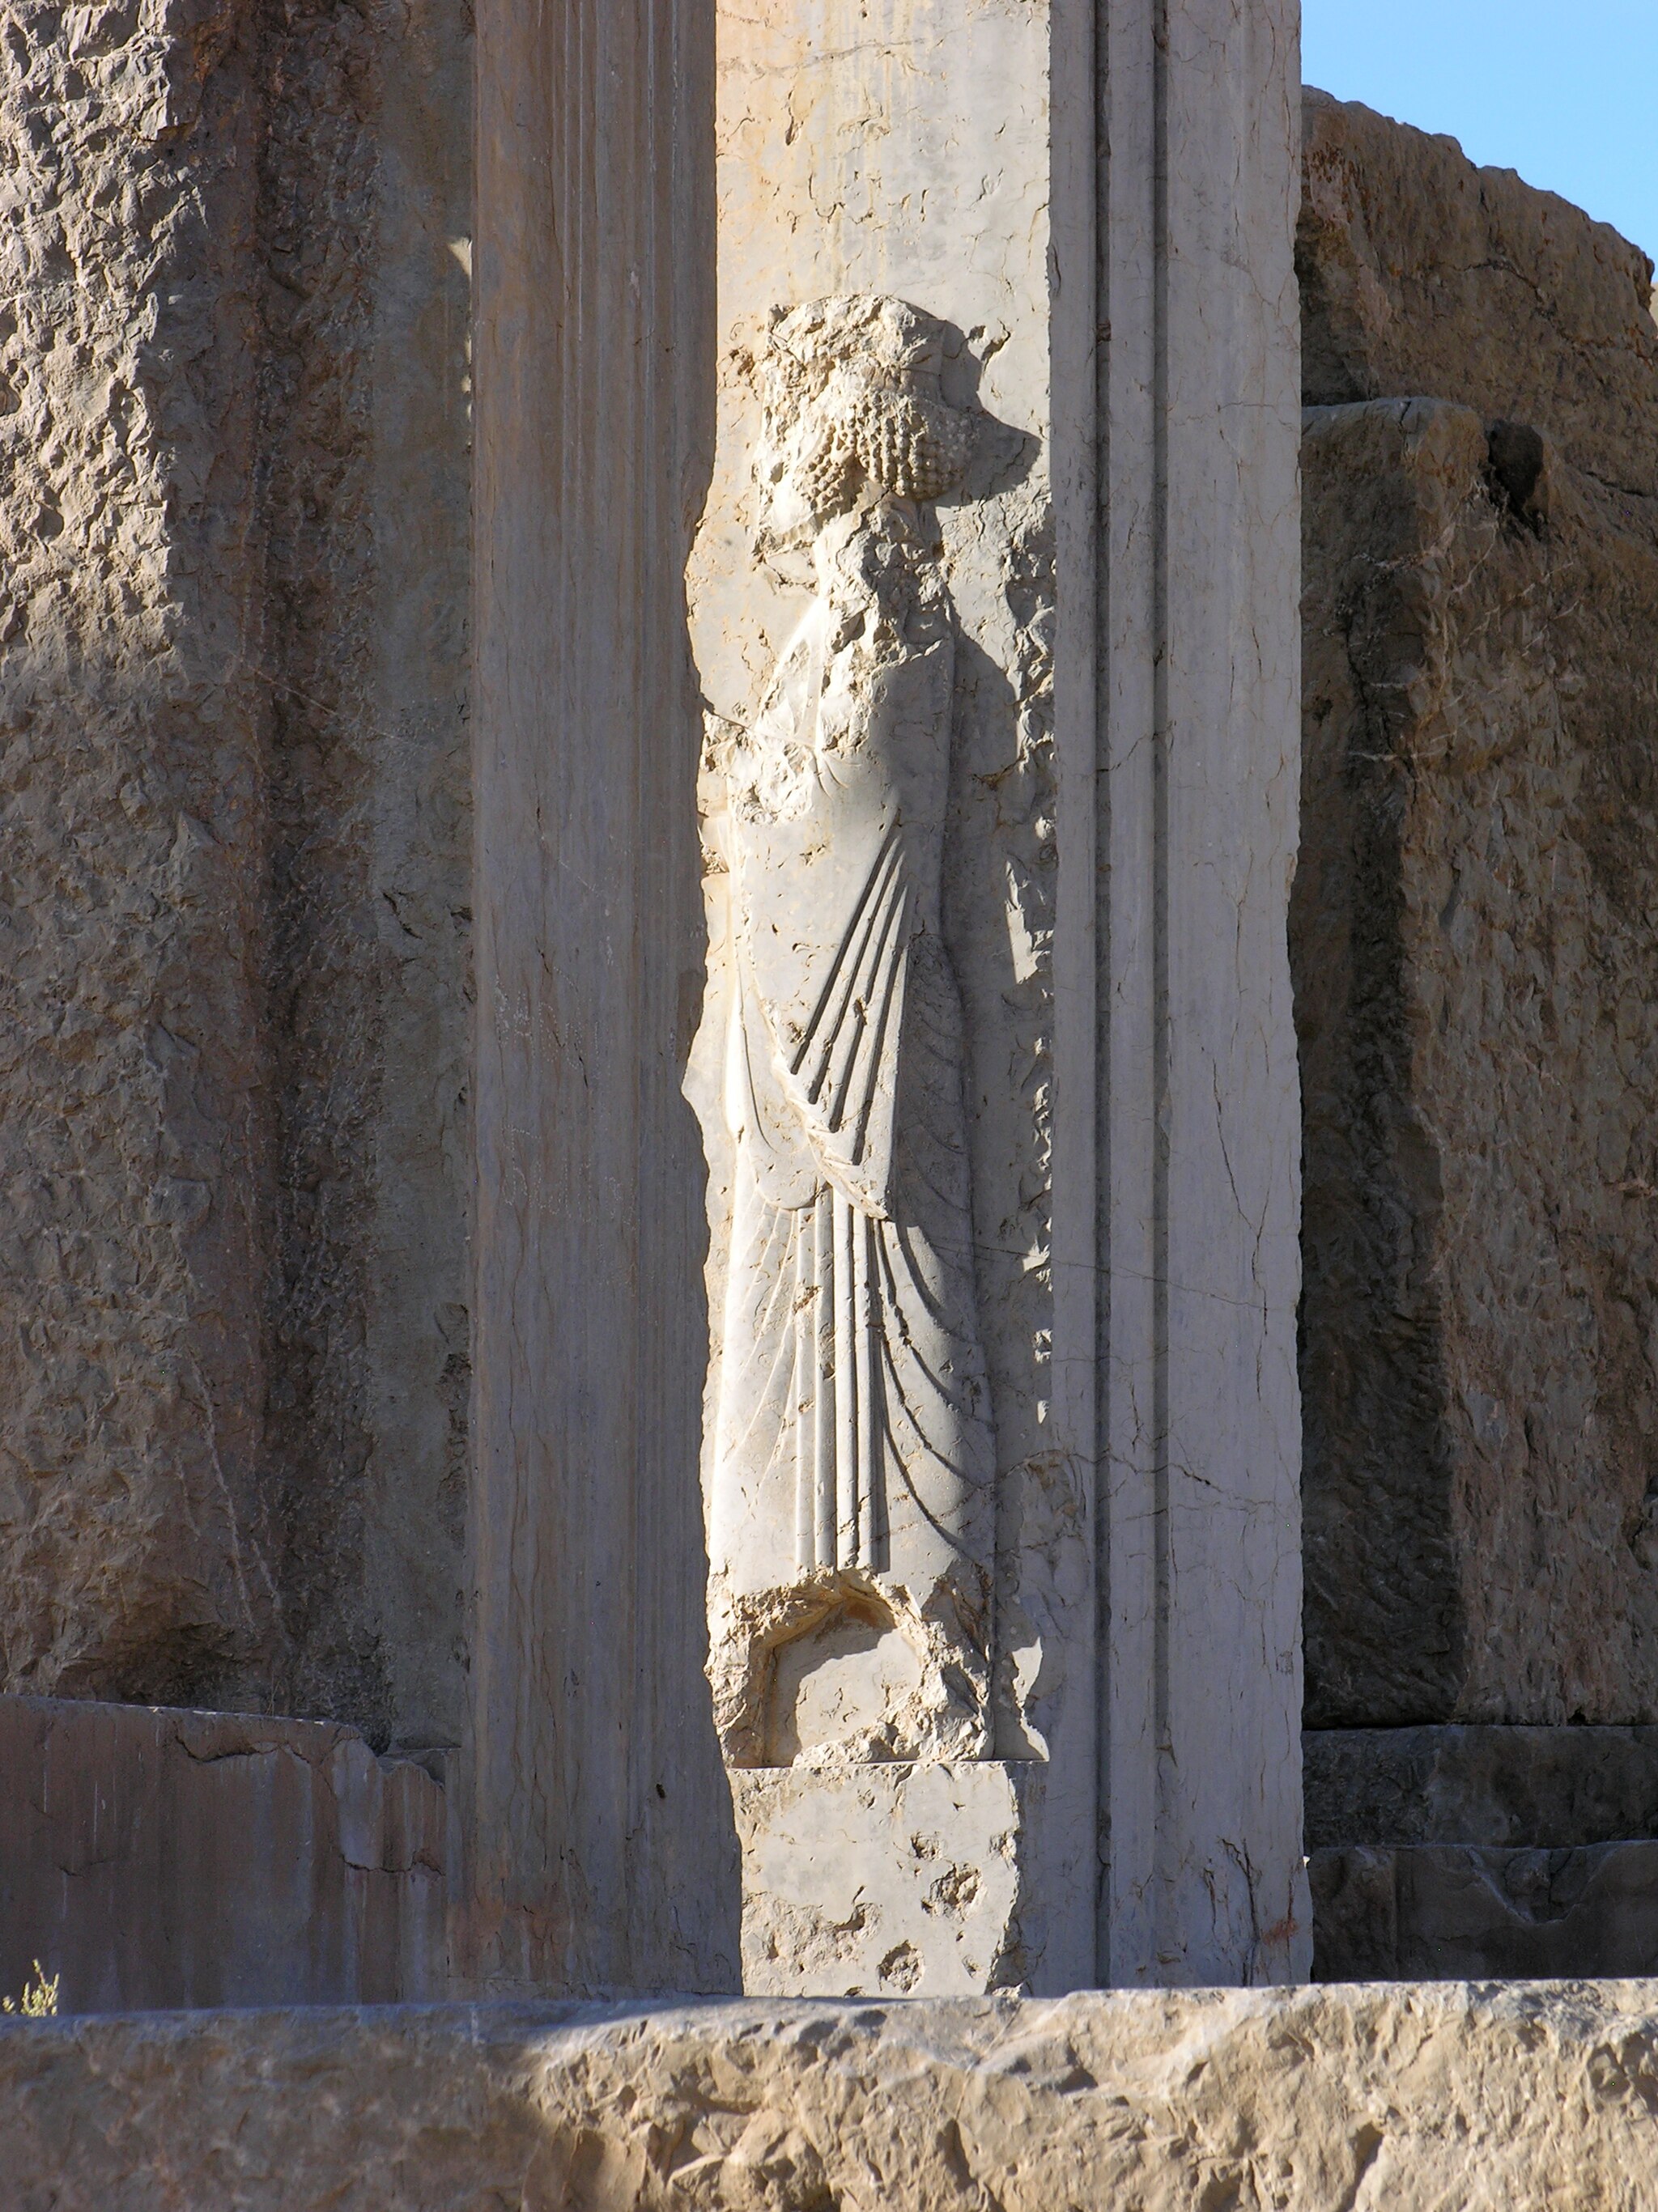
Title: Persepolis 24.11.2009 11-47-45
Description: Iran , Tachara Palace of Darius I
Date: 2009-11-24
Categories: Taken with Nikon Coolpix 8800, Files with coordinates missing SDC location of creation, 2009 in Persepolis, Iran photographs taken on 2009-11-24, Files by User:simisa, Reliefs of king killing a composite figure, Tachara, Persepolis